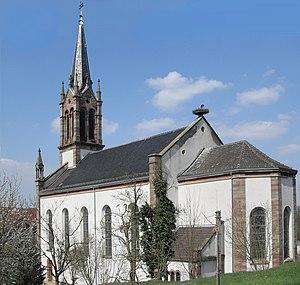
L'église Saint-Nicolas à Dietwiller
Dietwiller est une commune française de la région mulhousienne située dans le département du Haut-Rhin, en région Grand Est.